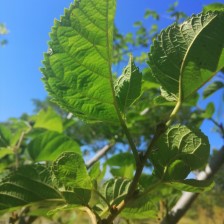
Variety: TaiwanStraberry